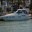
Label: ship